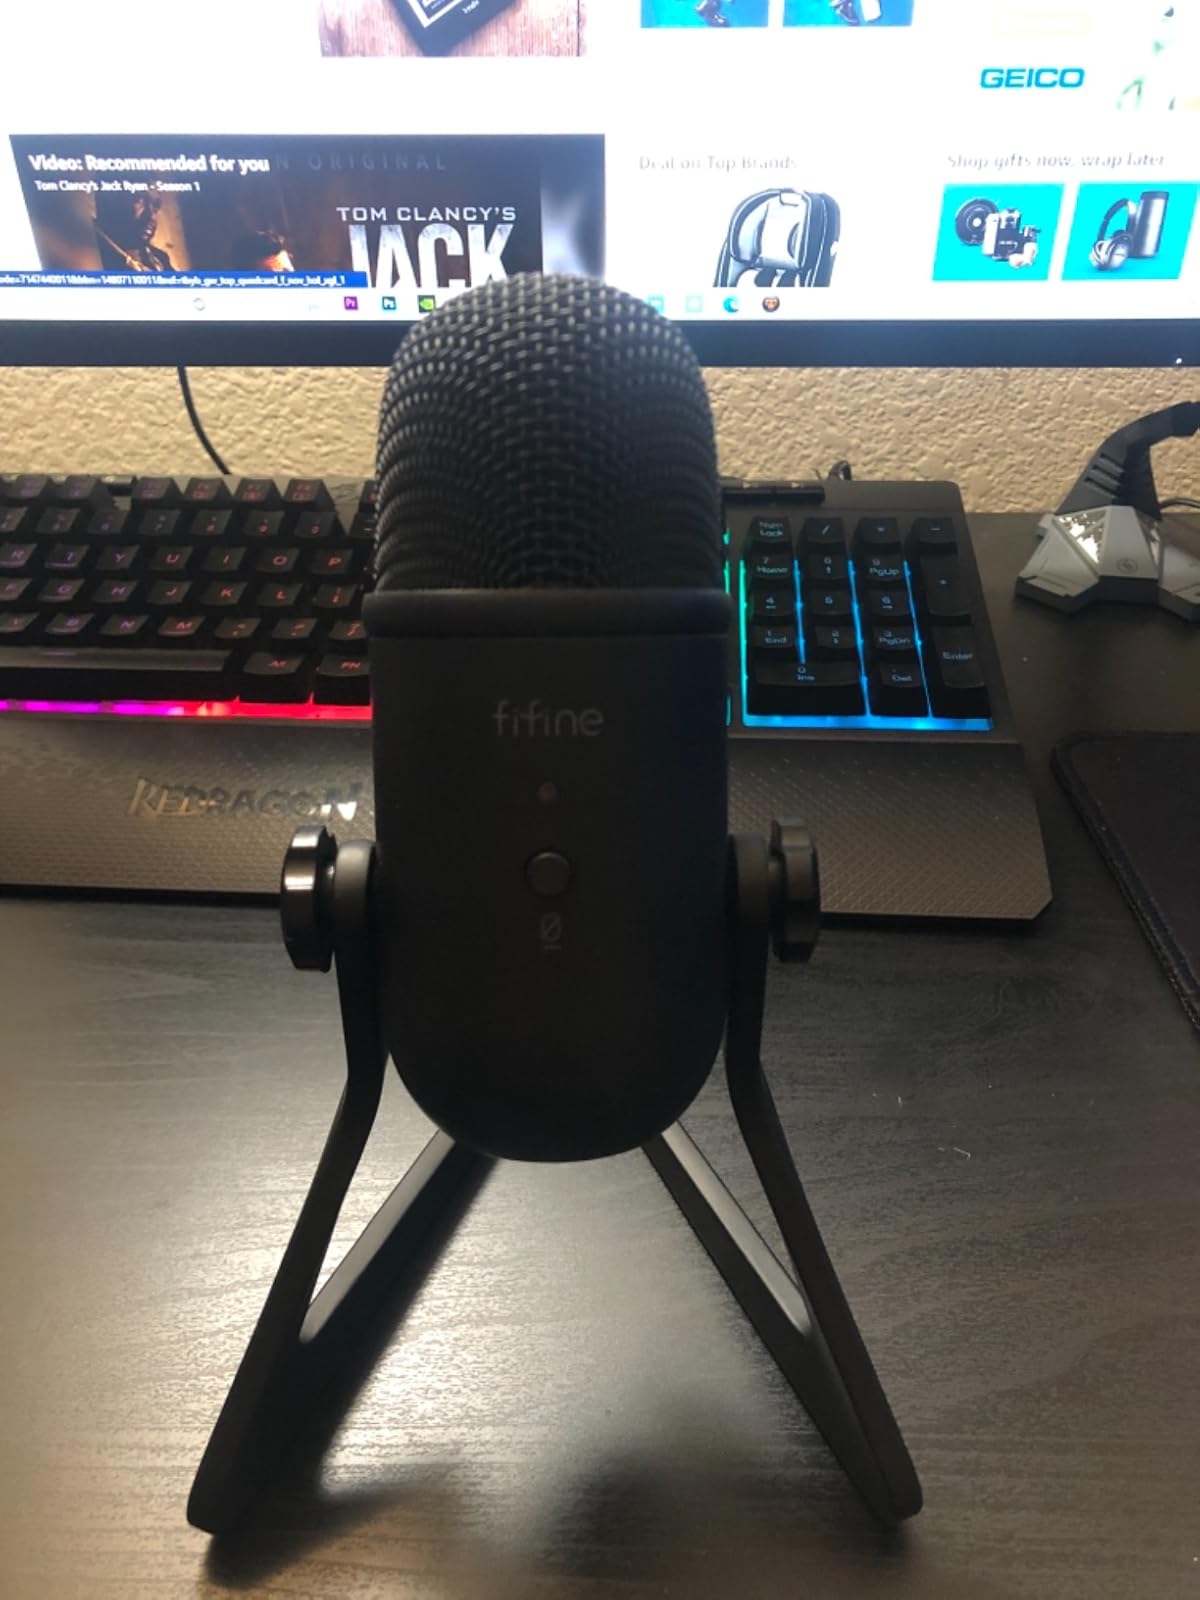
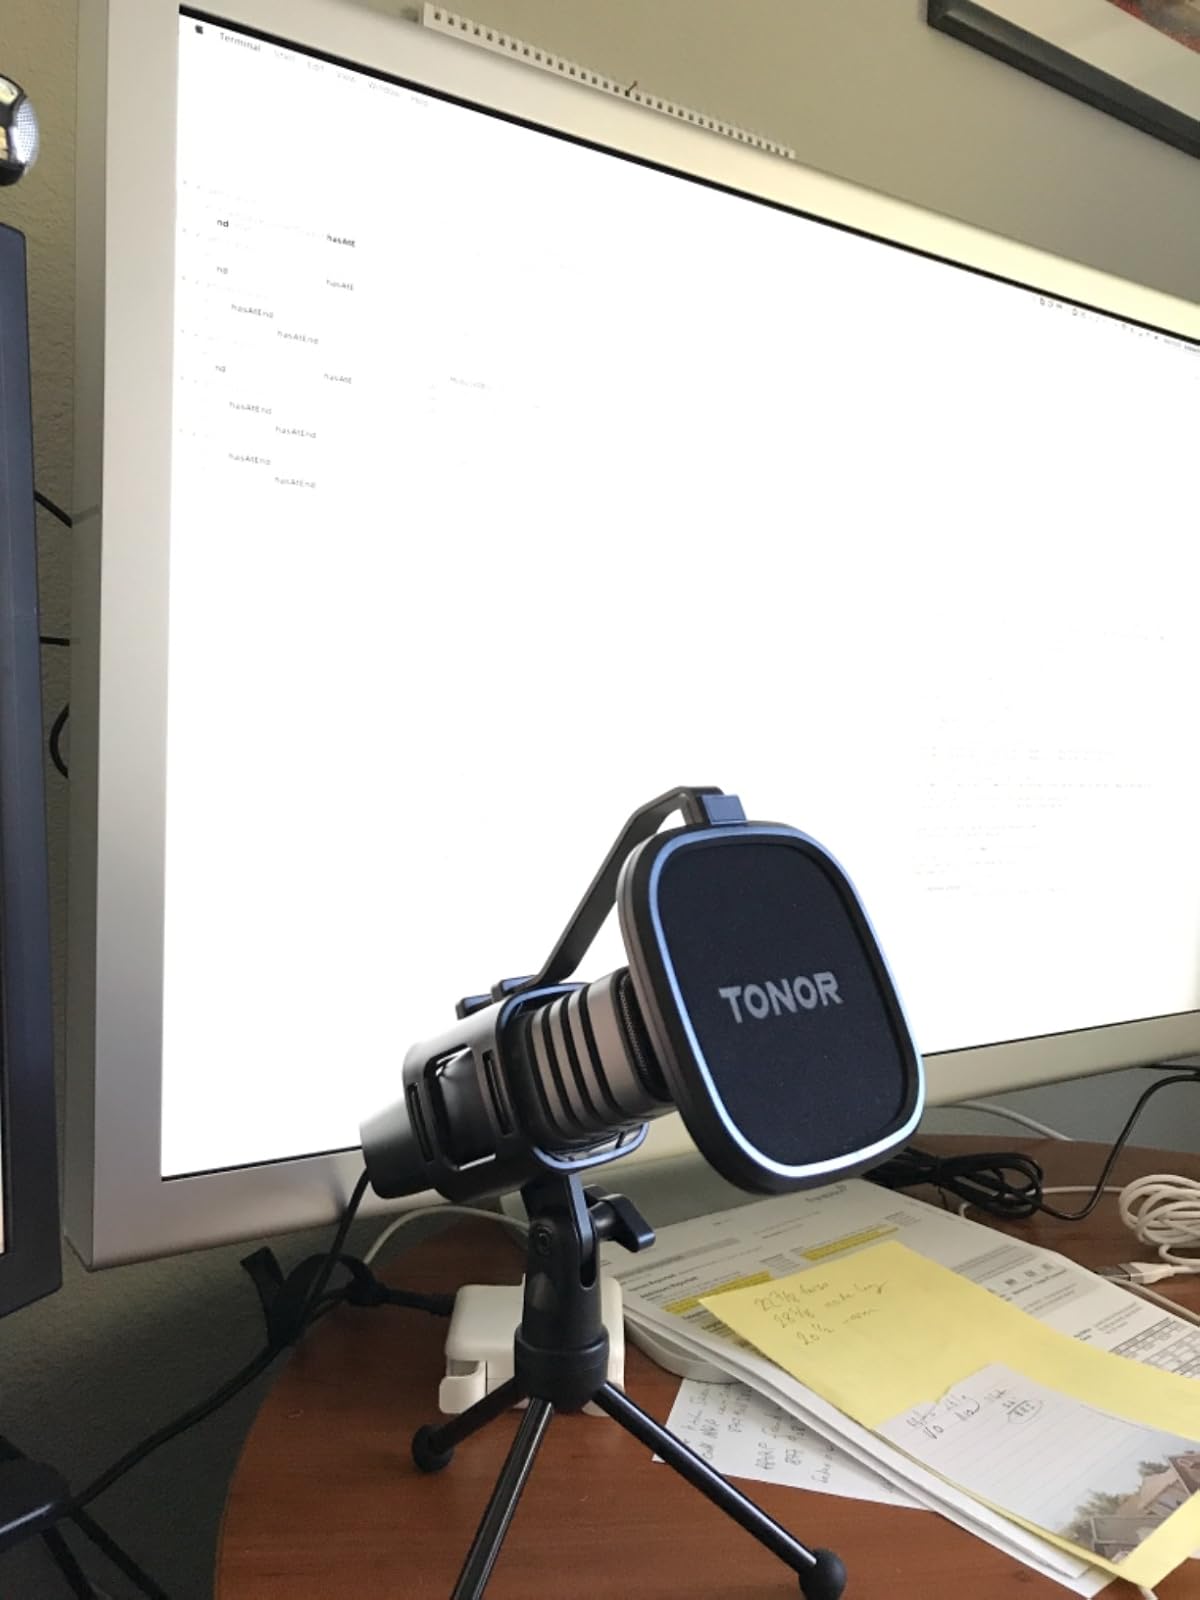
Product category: microphone
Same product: no